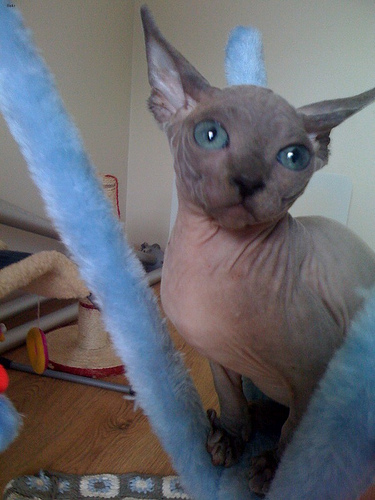
Breed: sphynx